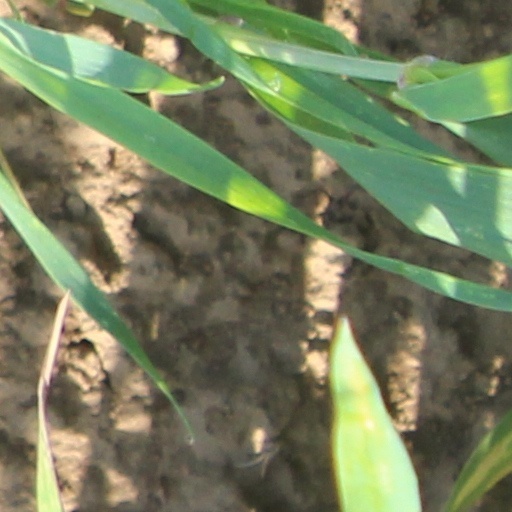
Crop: wheat